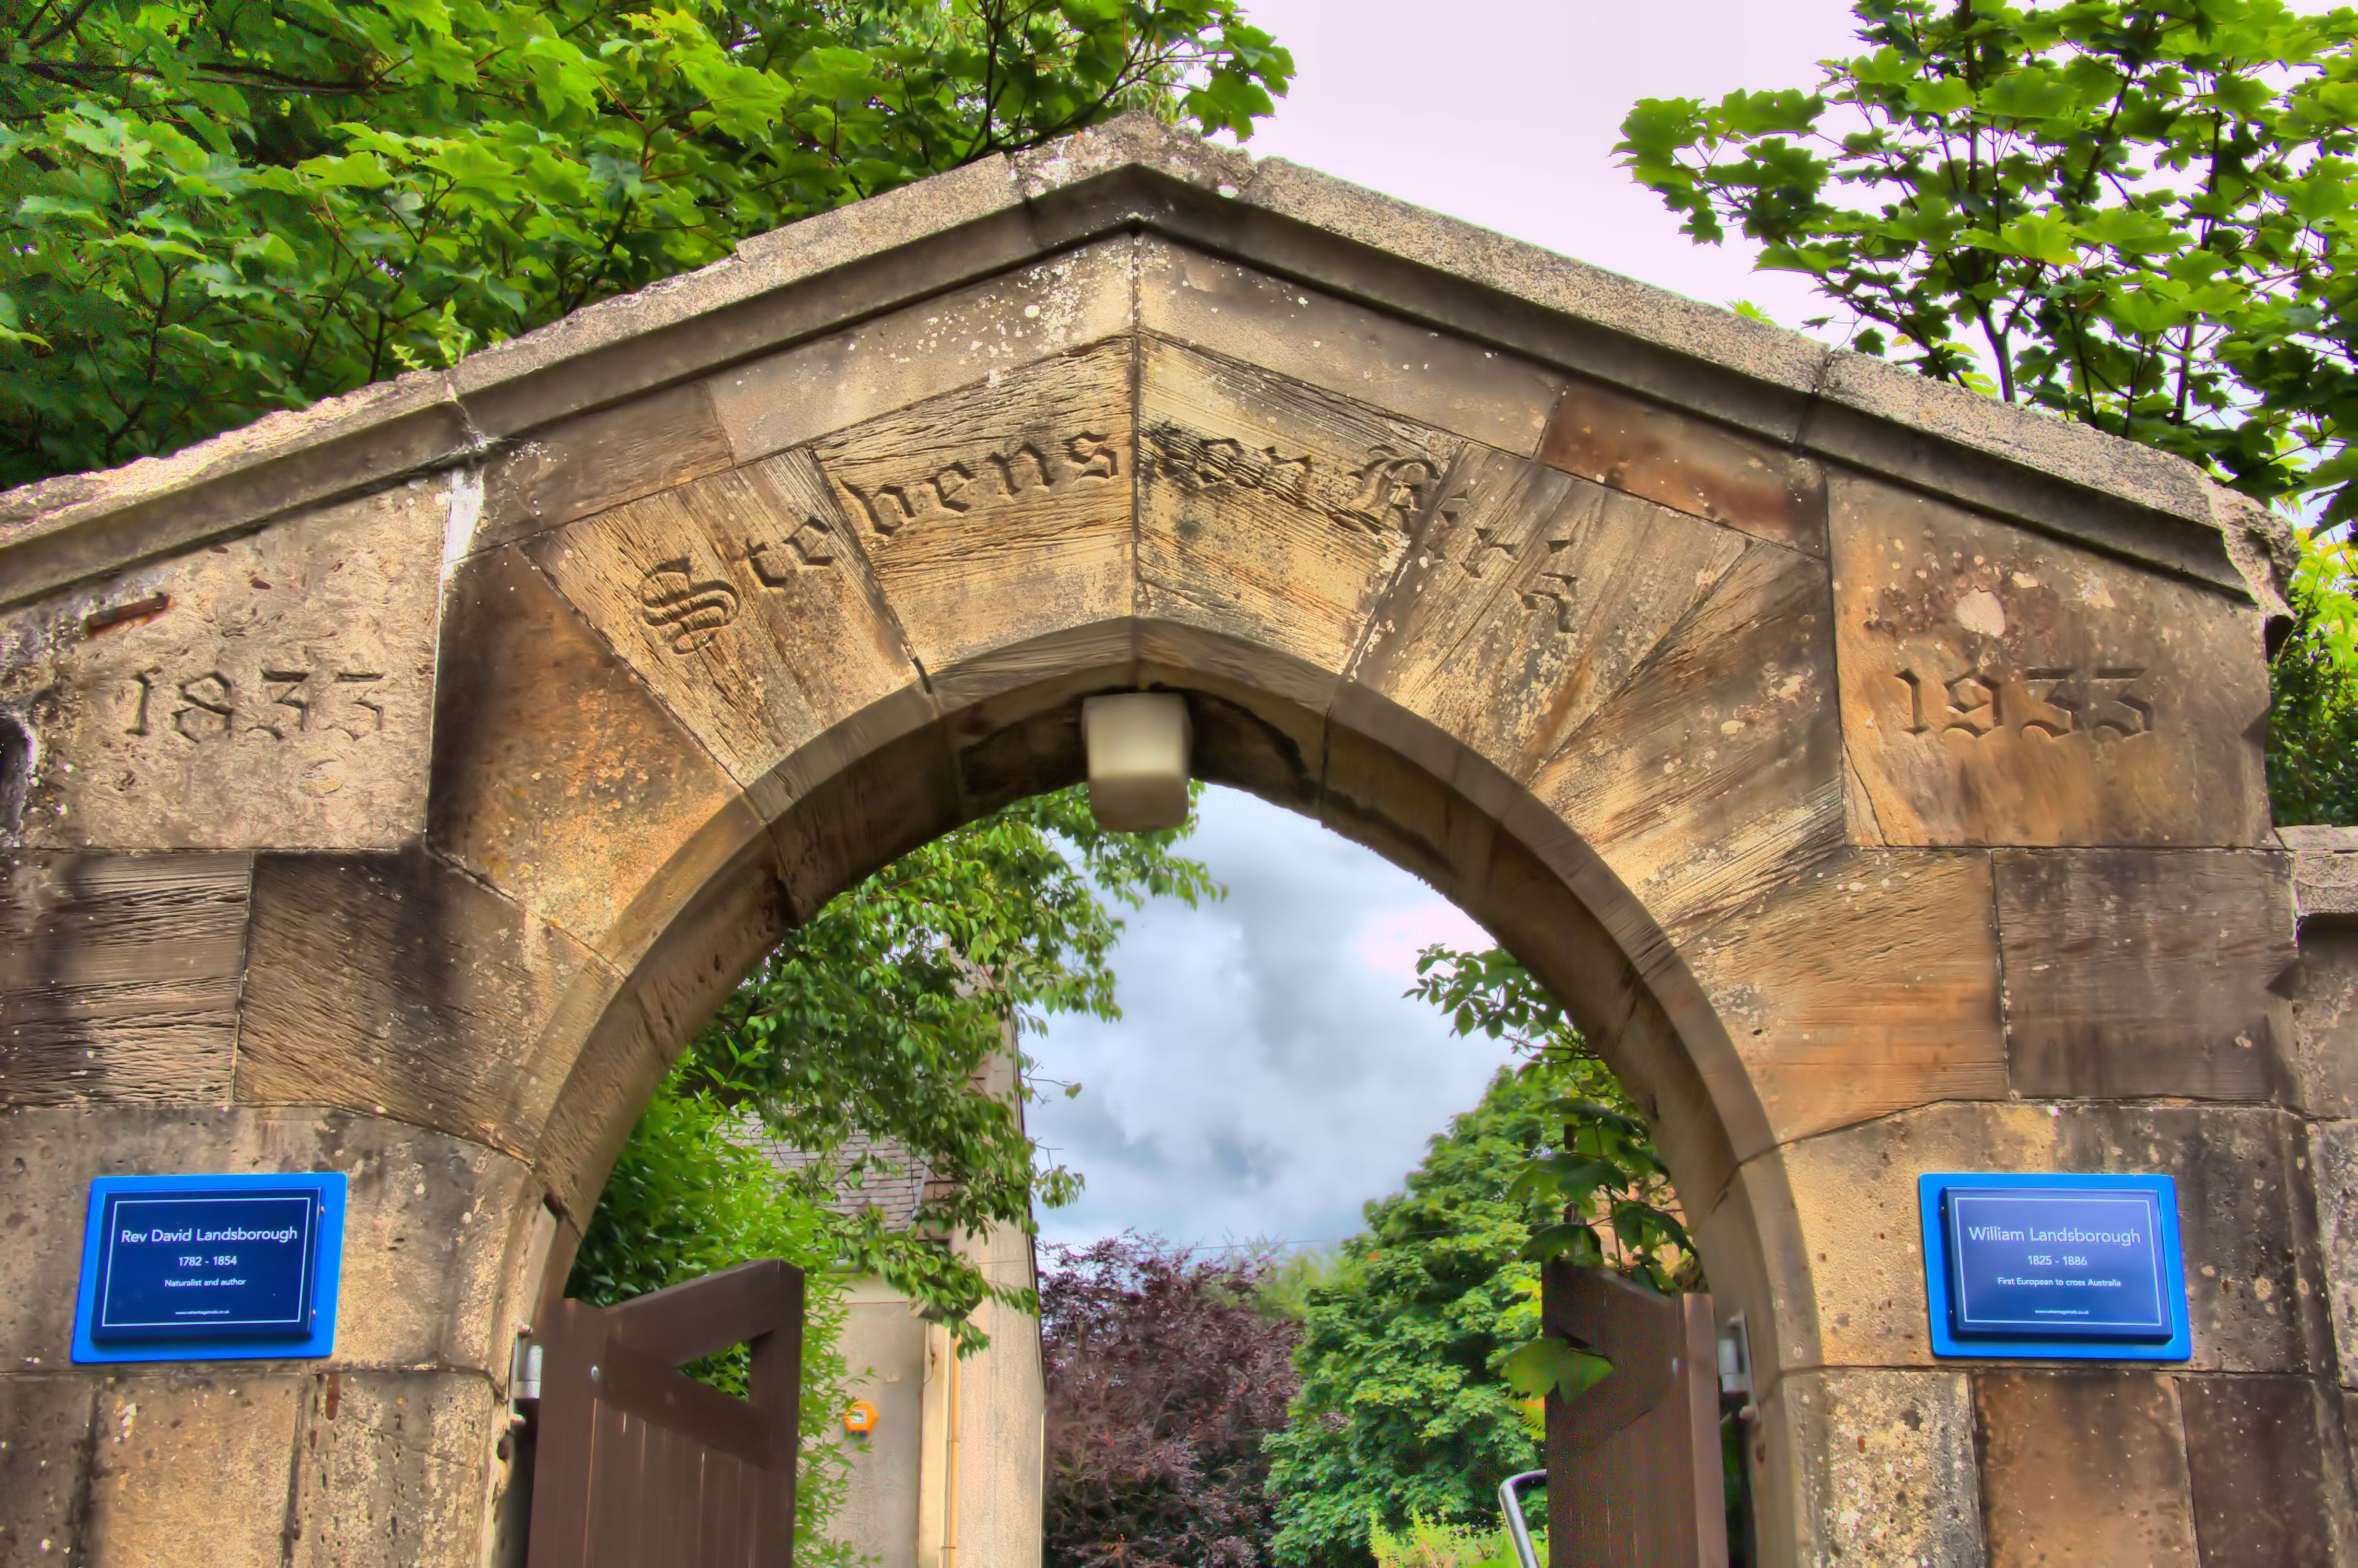
architecture, arch, landmark, estate, ayrshire, stevenston, highkirk, ancient history